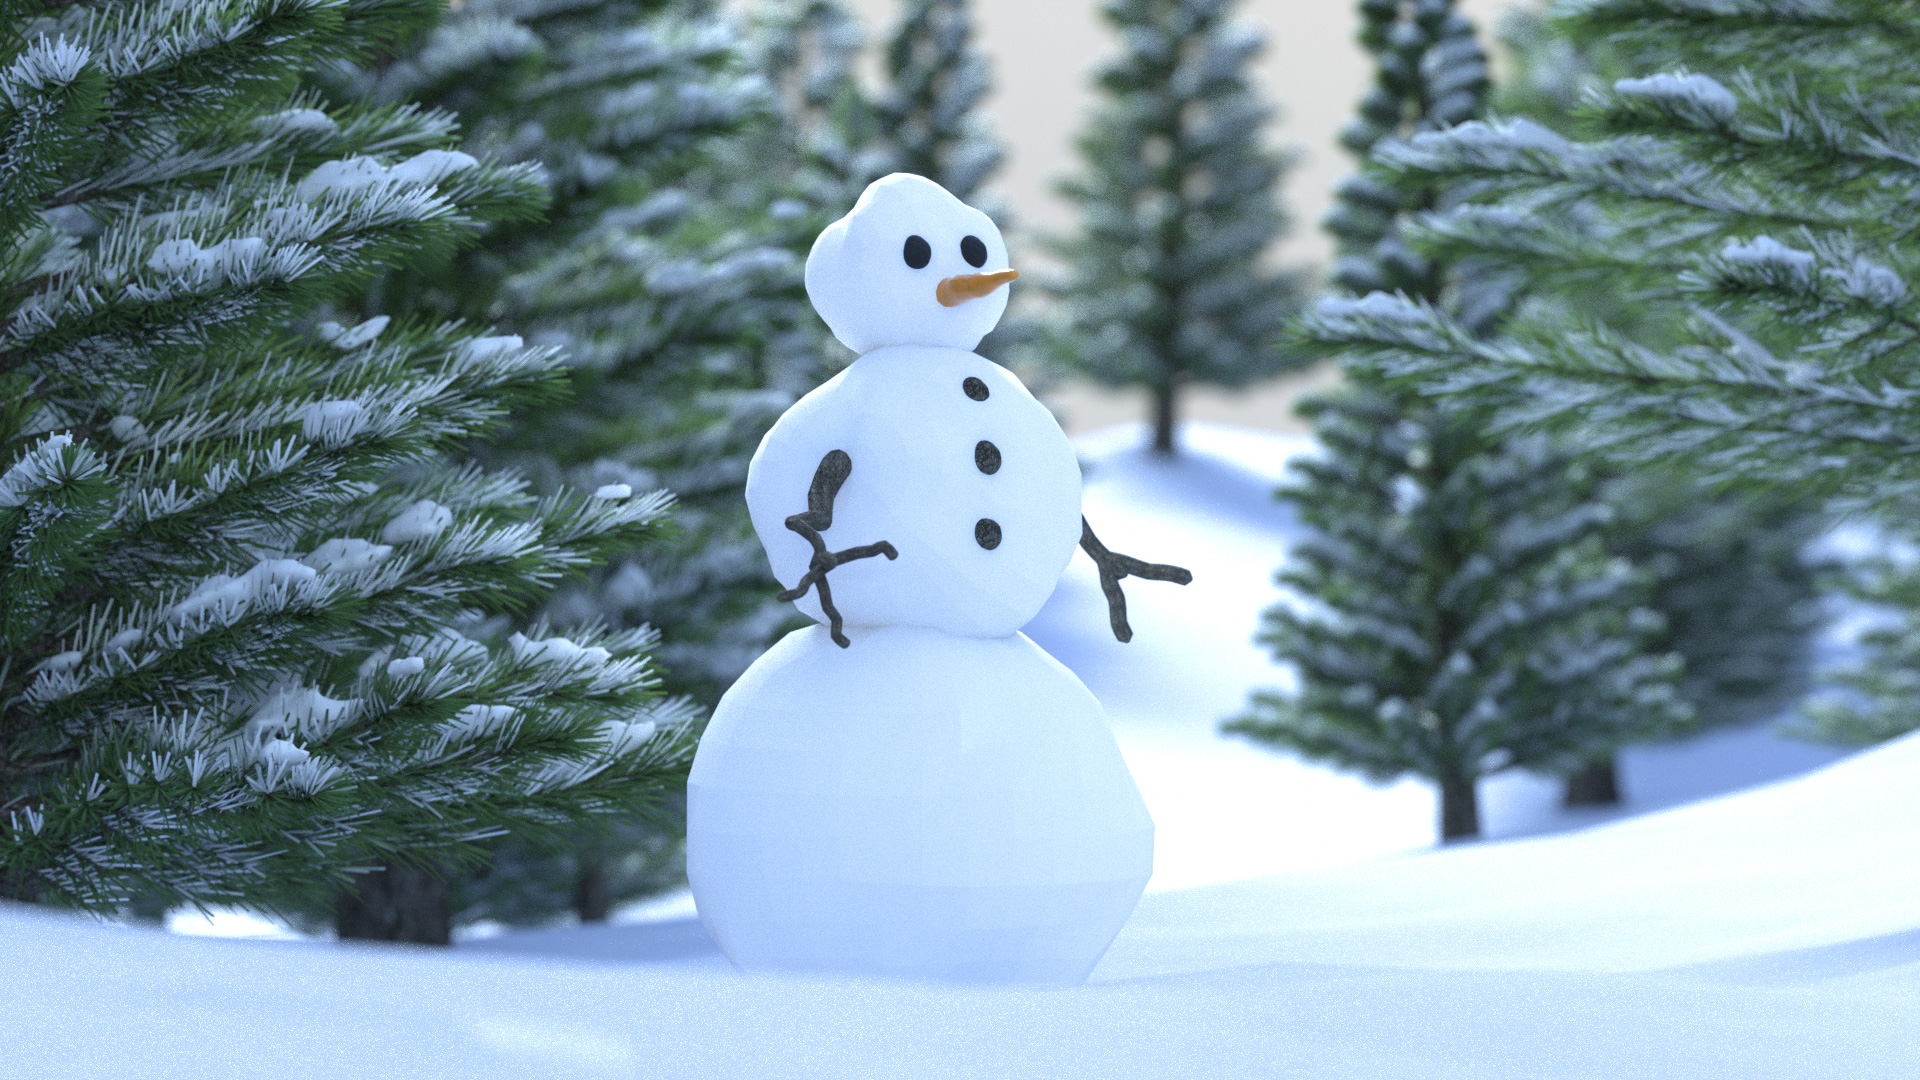
snow man, 3d, photo real, pine trees, carrot nose, winter, christmas, snow, snowman, freezing, tree, frost, plant, fir, pine family, conifer